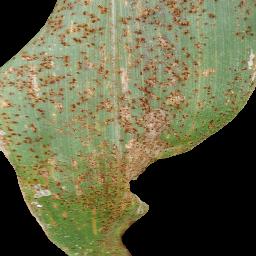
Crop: corn
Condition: (maize)_common_rust